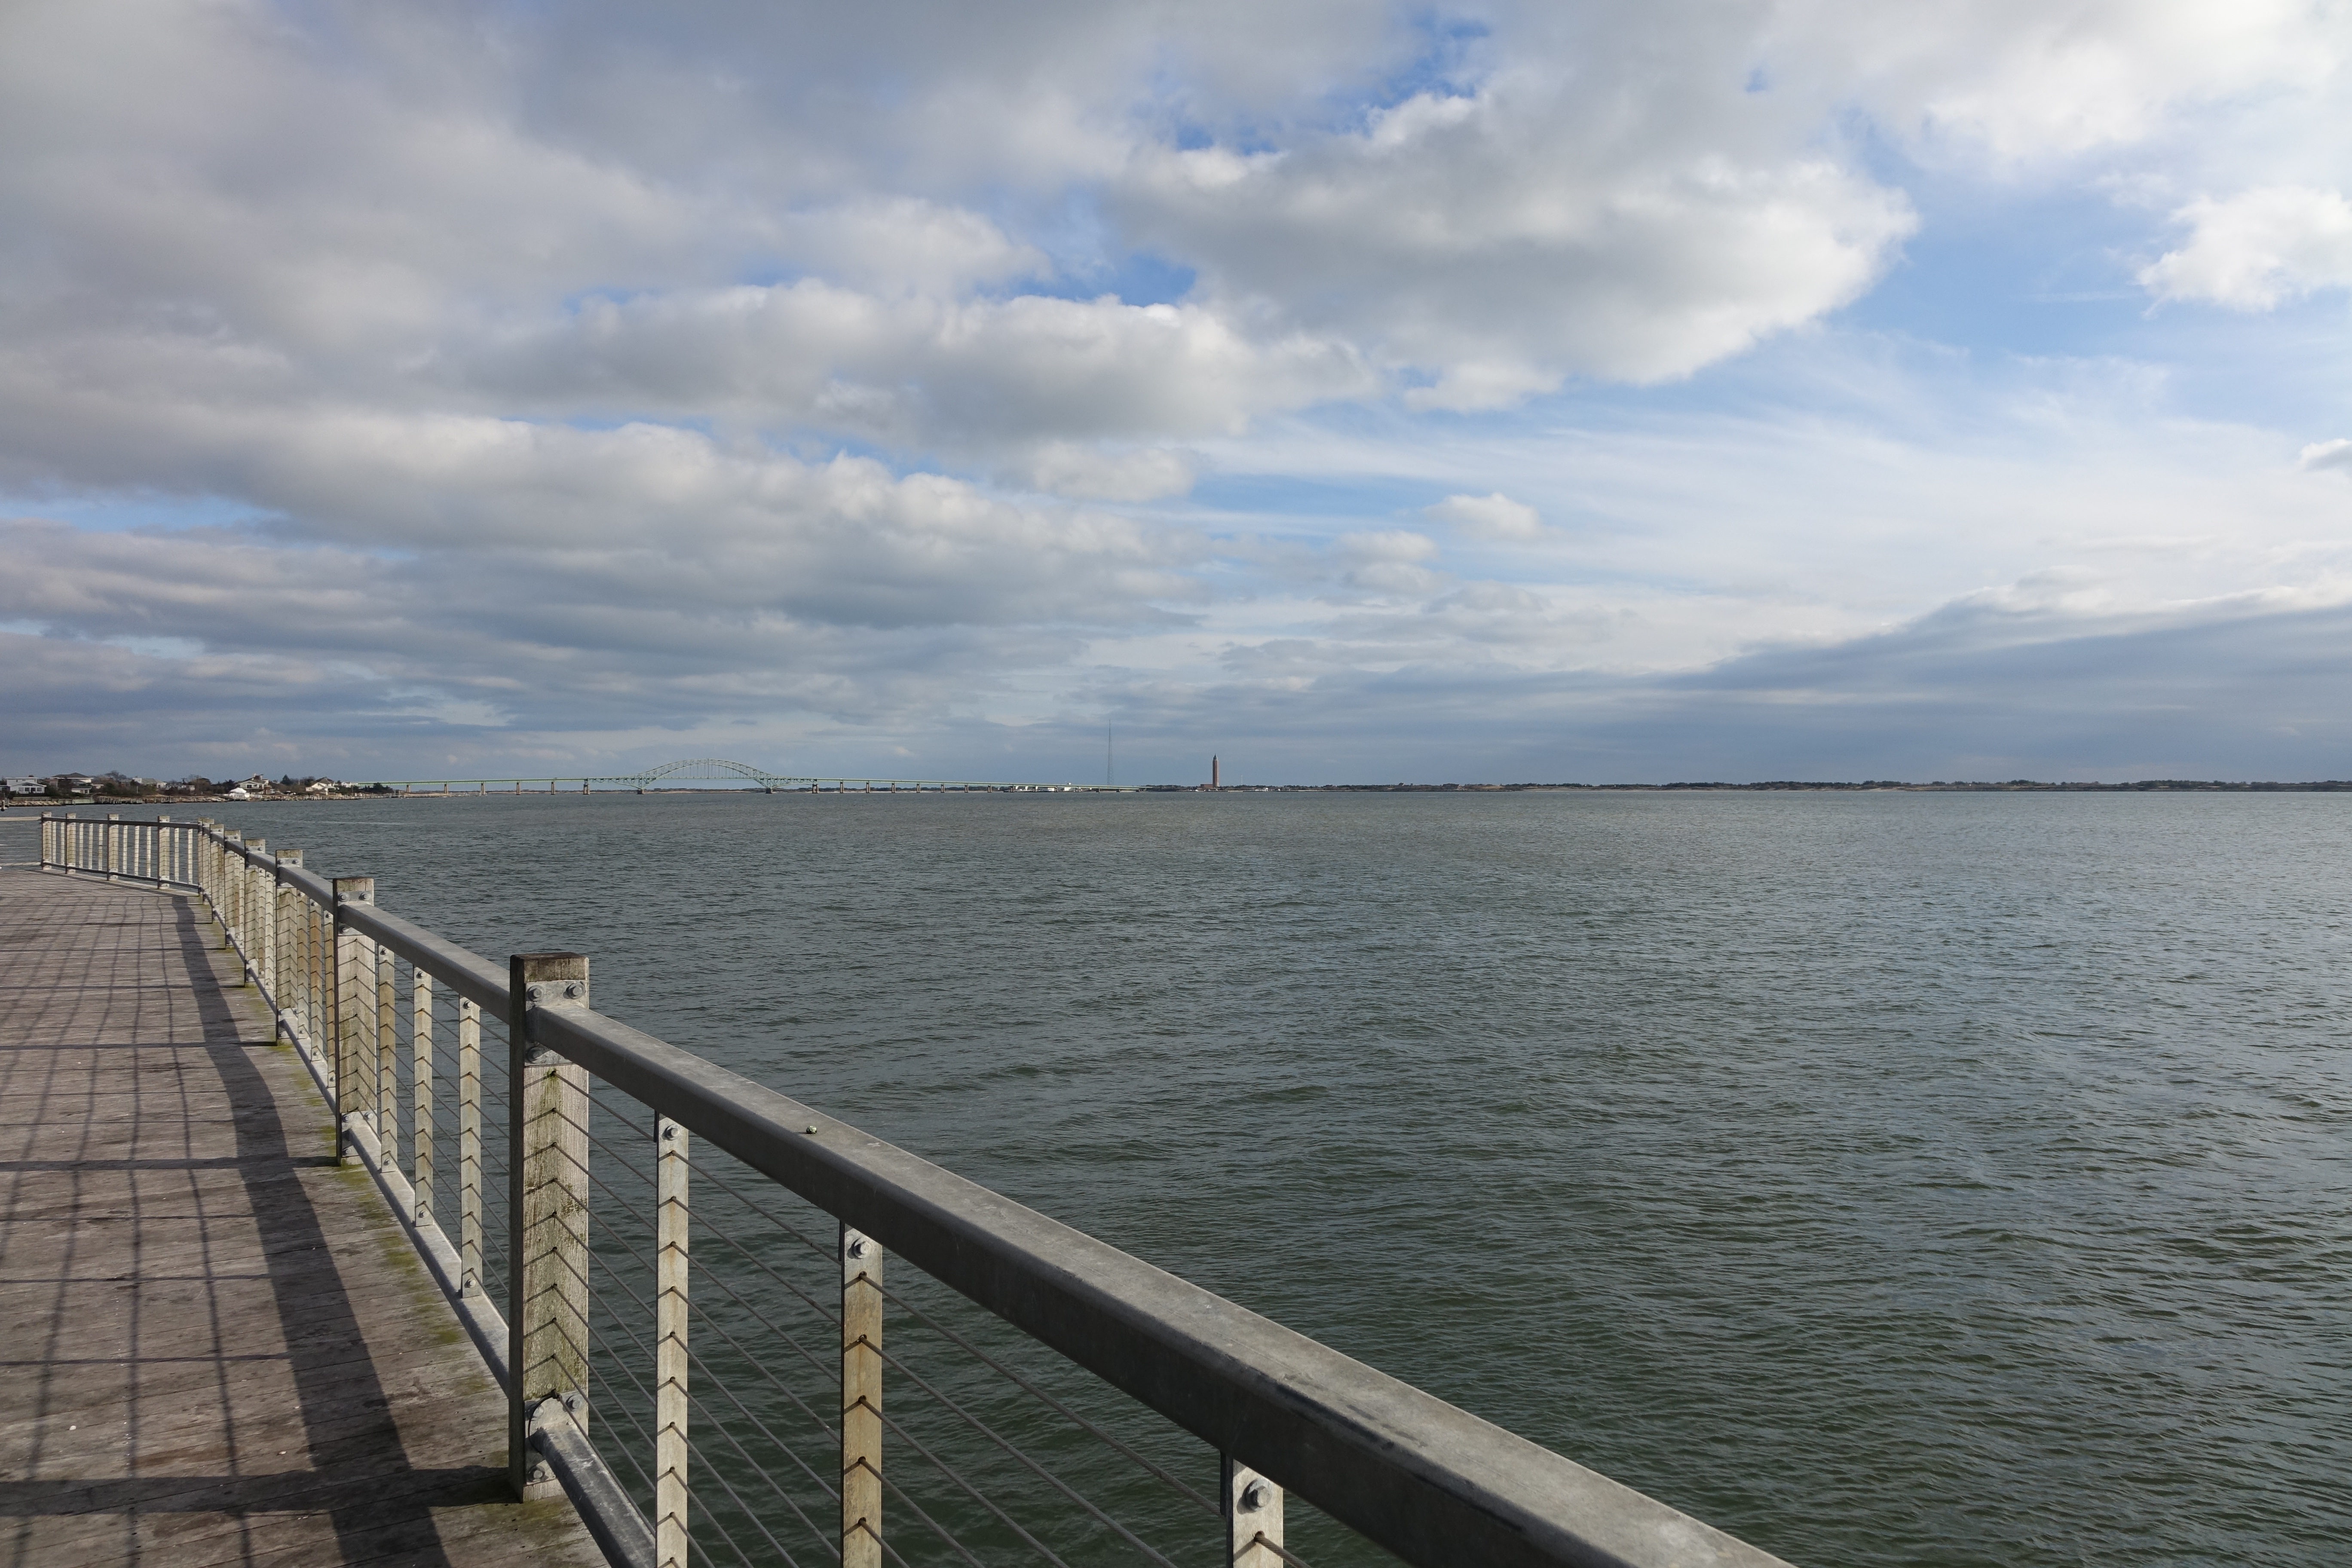
sea, coast, ocean, horizon, cloud, shore, lake, pier, vacation, vehicle, bay, reservoir, body of water, channel, loch